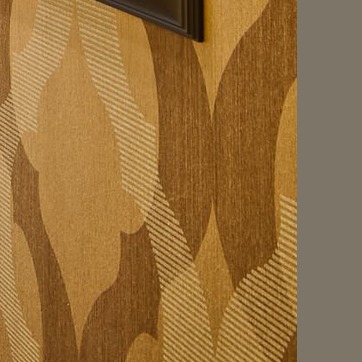
Material: wallpaper